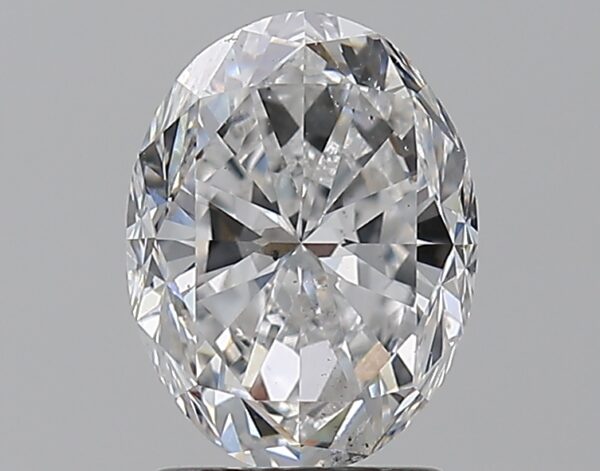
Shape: oval
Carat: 2
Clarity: SI1
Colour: D
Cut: GD
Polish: EX
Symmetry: GD
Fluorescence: M
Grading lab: GIA
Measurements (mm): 8.85 x 6.7 x 4.69